Sky position (RA, Dec in degrees): 117.131, 29.712
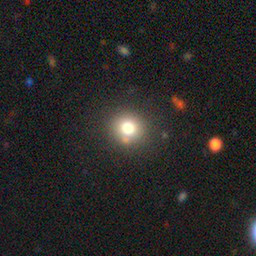
Galaxy morphology: Round Smooth Galaxies